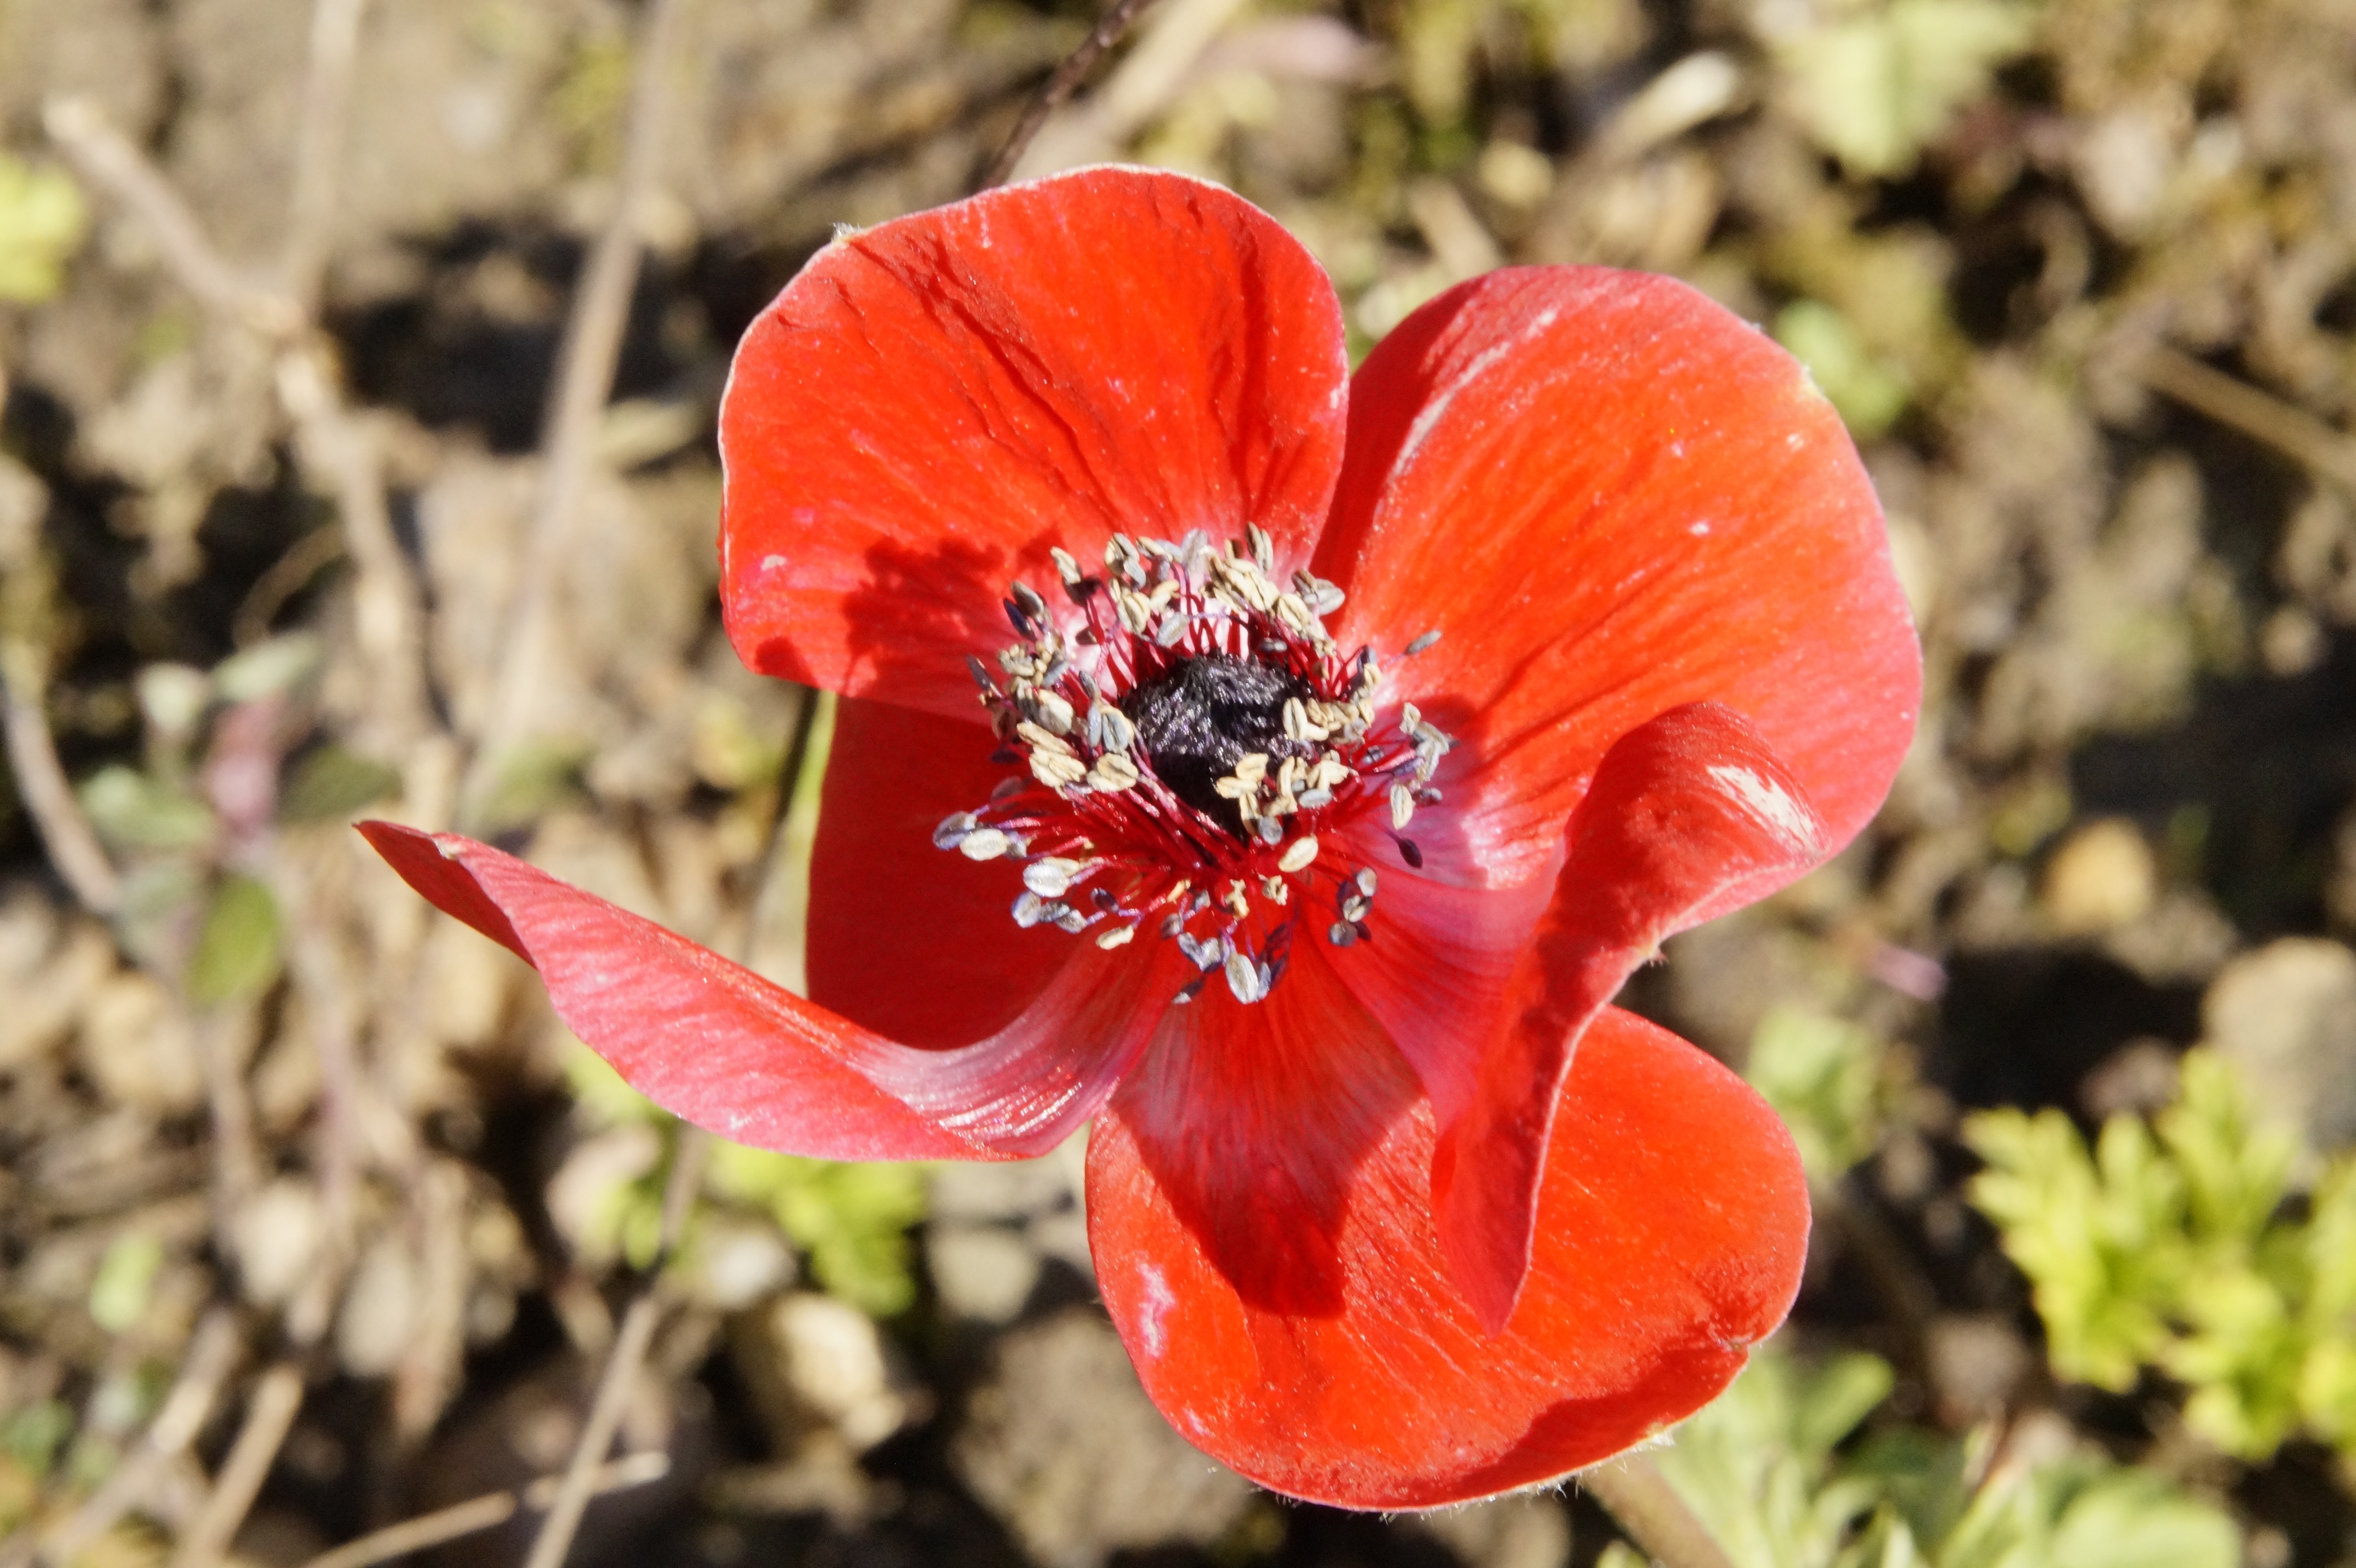
blossom, plant, flower, petal, bloom, spring, red, botany, garden, close, flora, wild flower, wildflower, close up, beautiful, poppy, anemone, coquelicot, macro photography, flowering plant, land plant, poppy family, calochortus